Federico Helguera

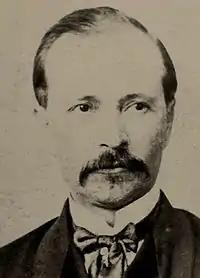
Federico Helguera

In 1864 he married Elvira Molina Cossio. The union produced six children, of which three survived: Federico, Gerónimo, and María Elvira Josefa Helguera Molina. He fathered another son out of wedlock, Aníbal Helguera Sánchez.